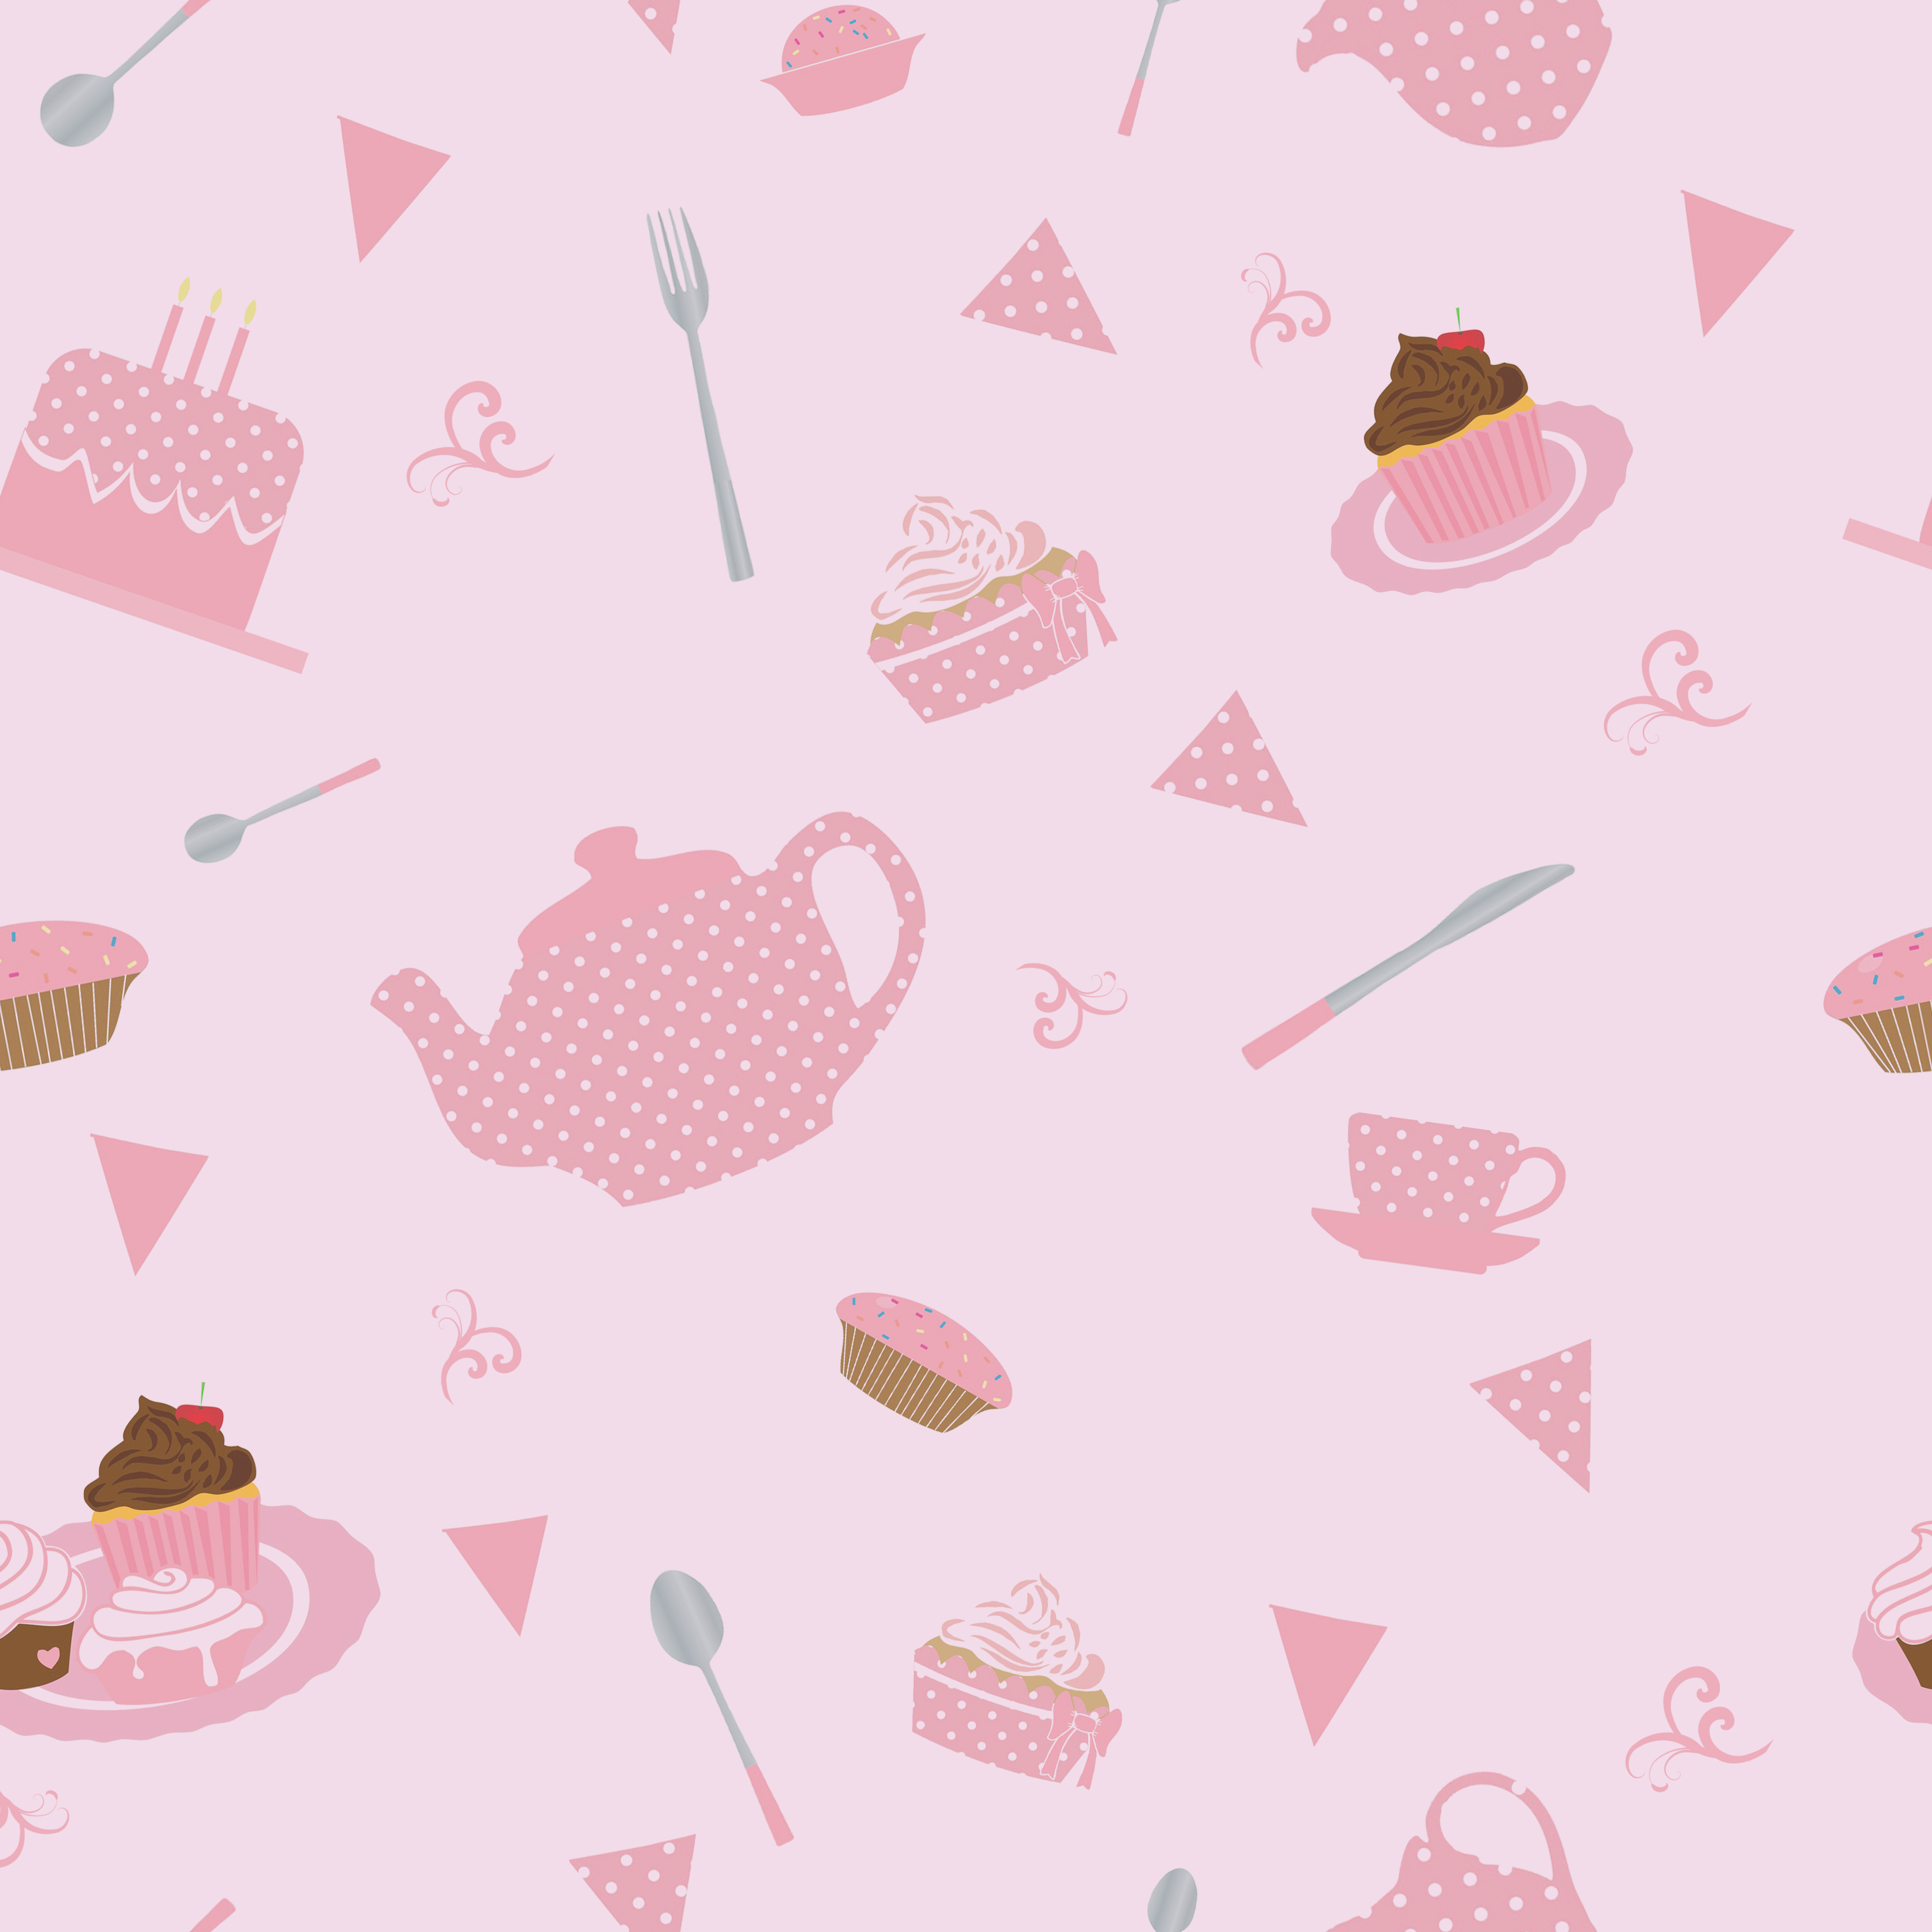
pattern, seamless, tea time, illustrations, crockery, cups, knife, fork, spoon, teapot, cake, muffins, wallpaper, decorative, delicate, pink, light, paper, texture, design, stylish, gift paper, napkin, playful, modern, birthday, background, invitation, guestbook, announcement, note, heart, font, wrapping paper, plant